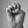
ASL letter: E